Tank transporter

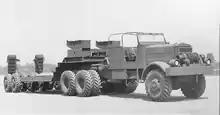
Tank recovery unit T3 including Dart truck tractor T13 and trailer T28

Other attempts have been made around 1942 with heavy-trucks, as known for the Dart T13 tank tractor.